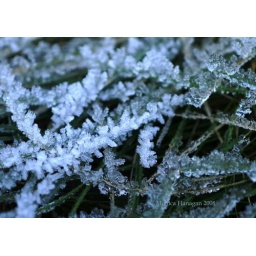
Frozen grass above the sand dunes